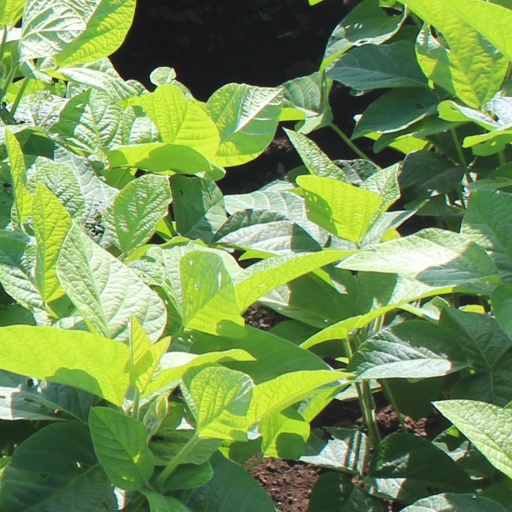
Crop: soybean